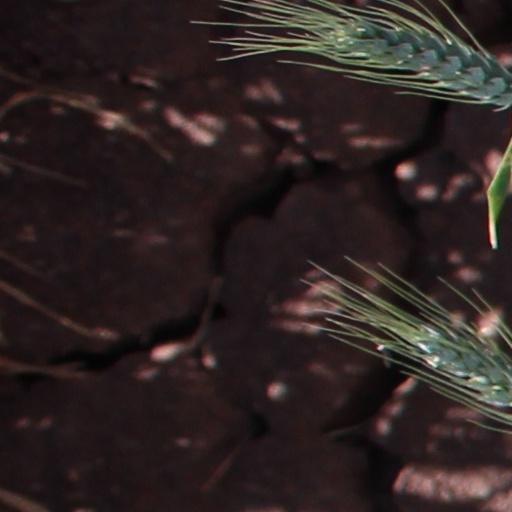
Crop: wheat